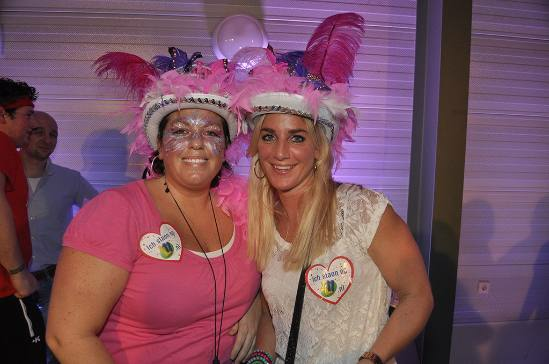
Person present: Yes